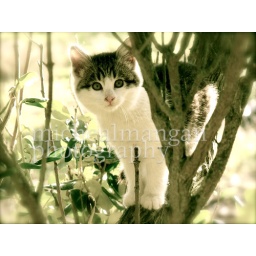
cat in a tree  one of my favorite pictures i have took